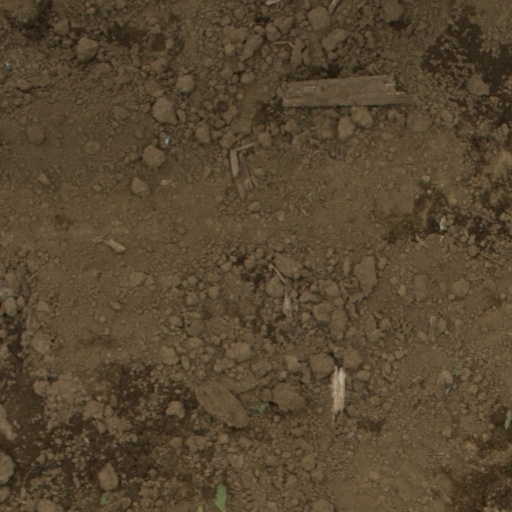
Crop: Jerusalem artichoke